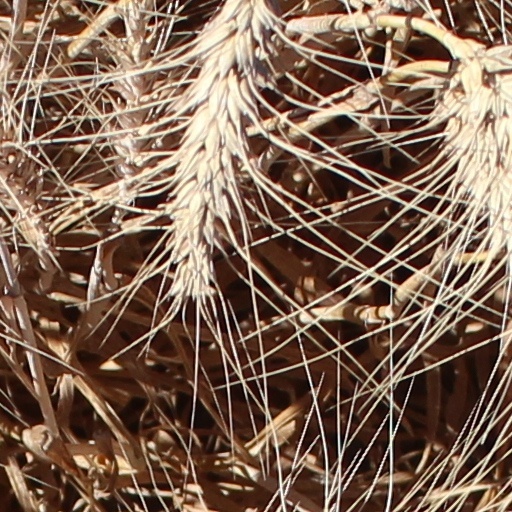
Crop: wheat